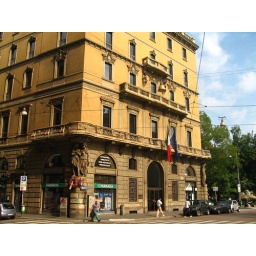
Milano - yellow building in the corner